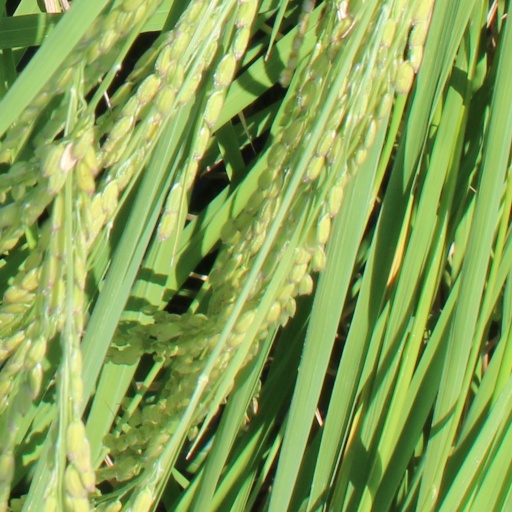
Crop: rice